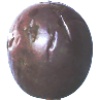
Label: Passion Fruit 1